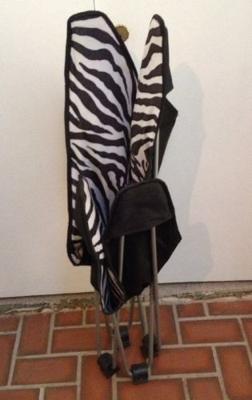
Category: chair